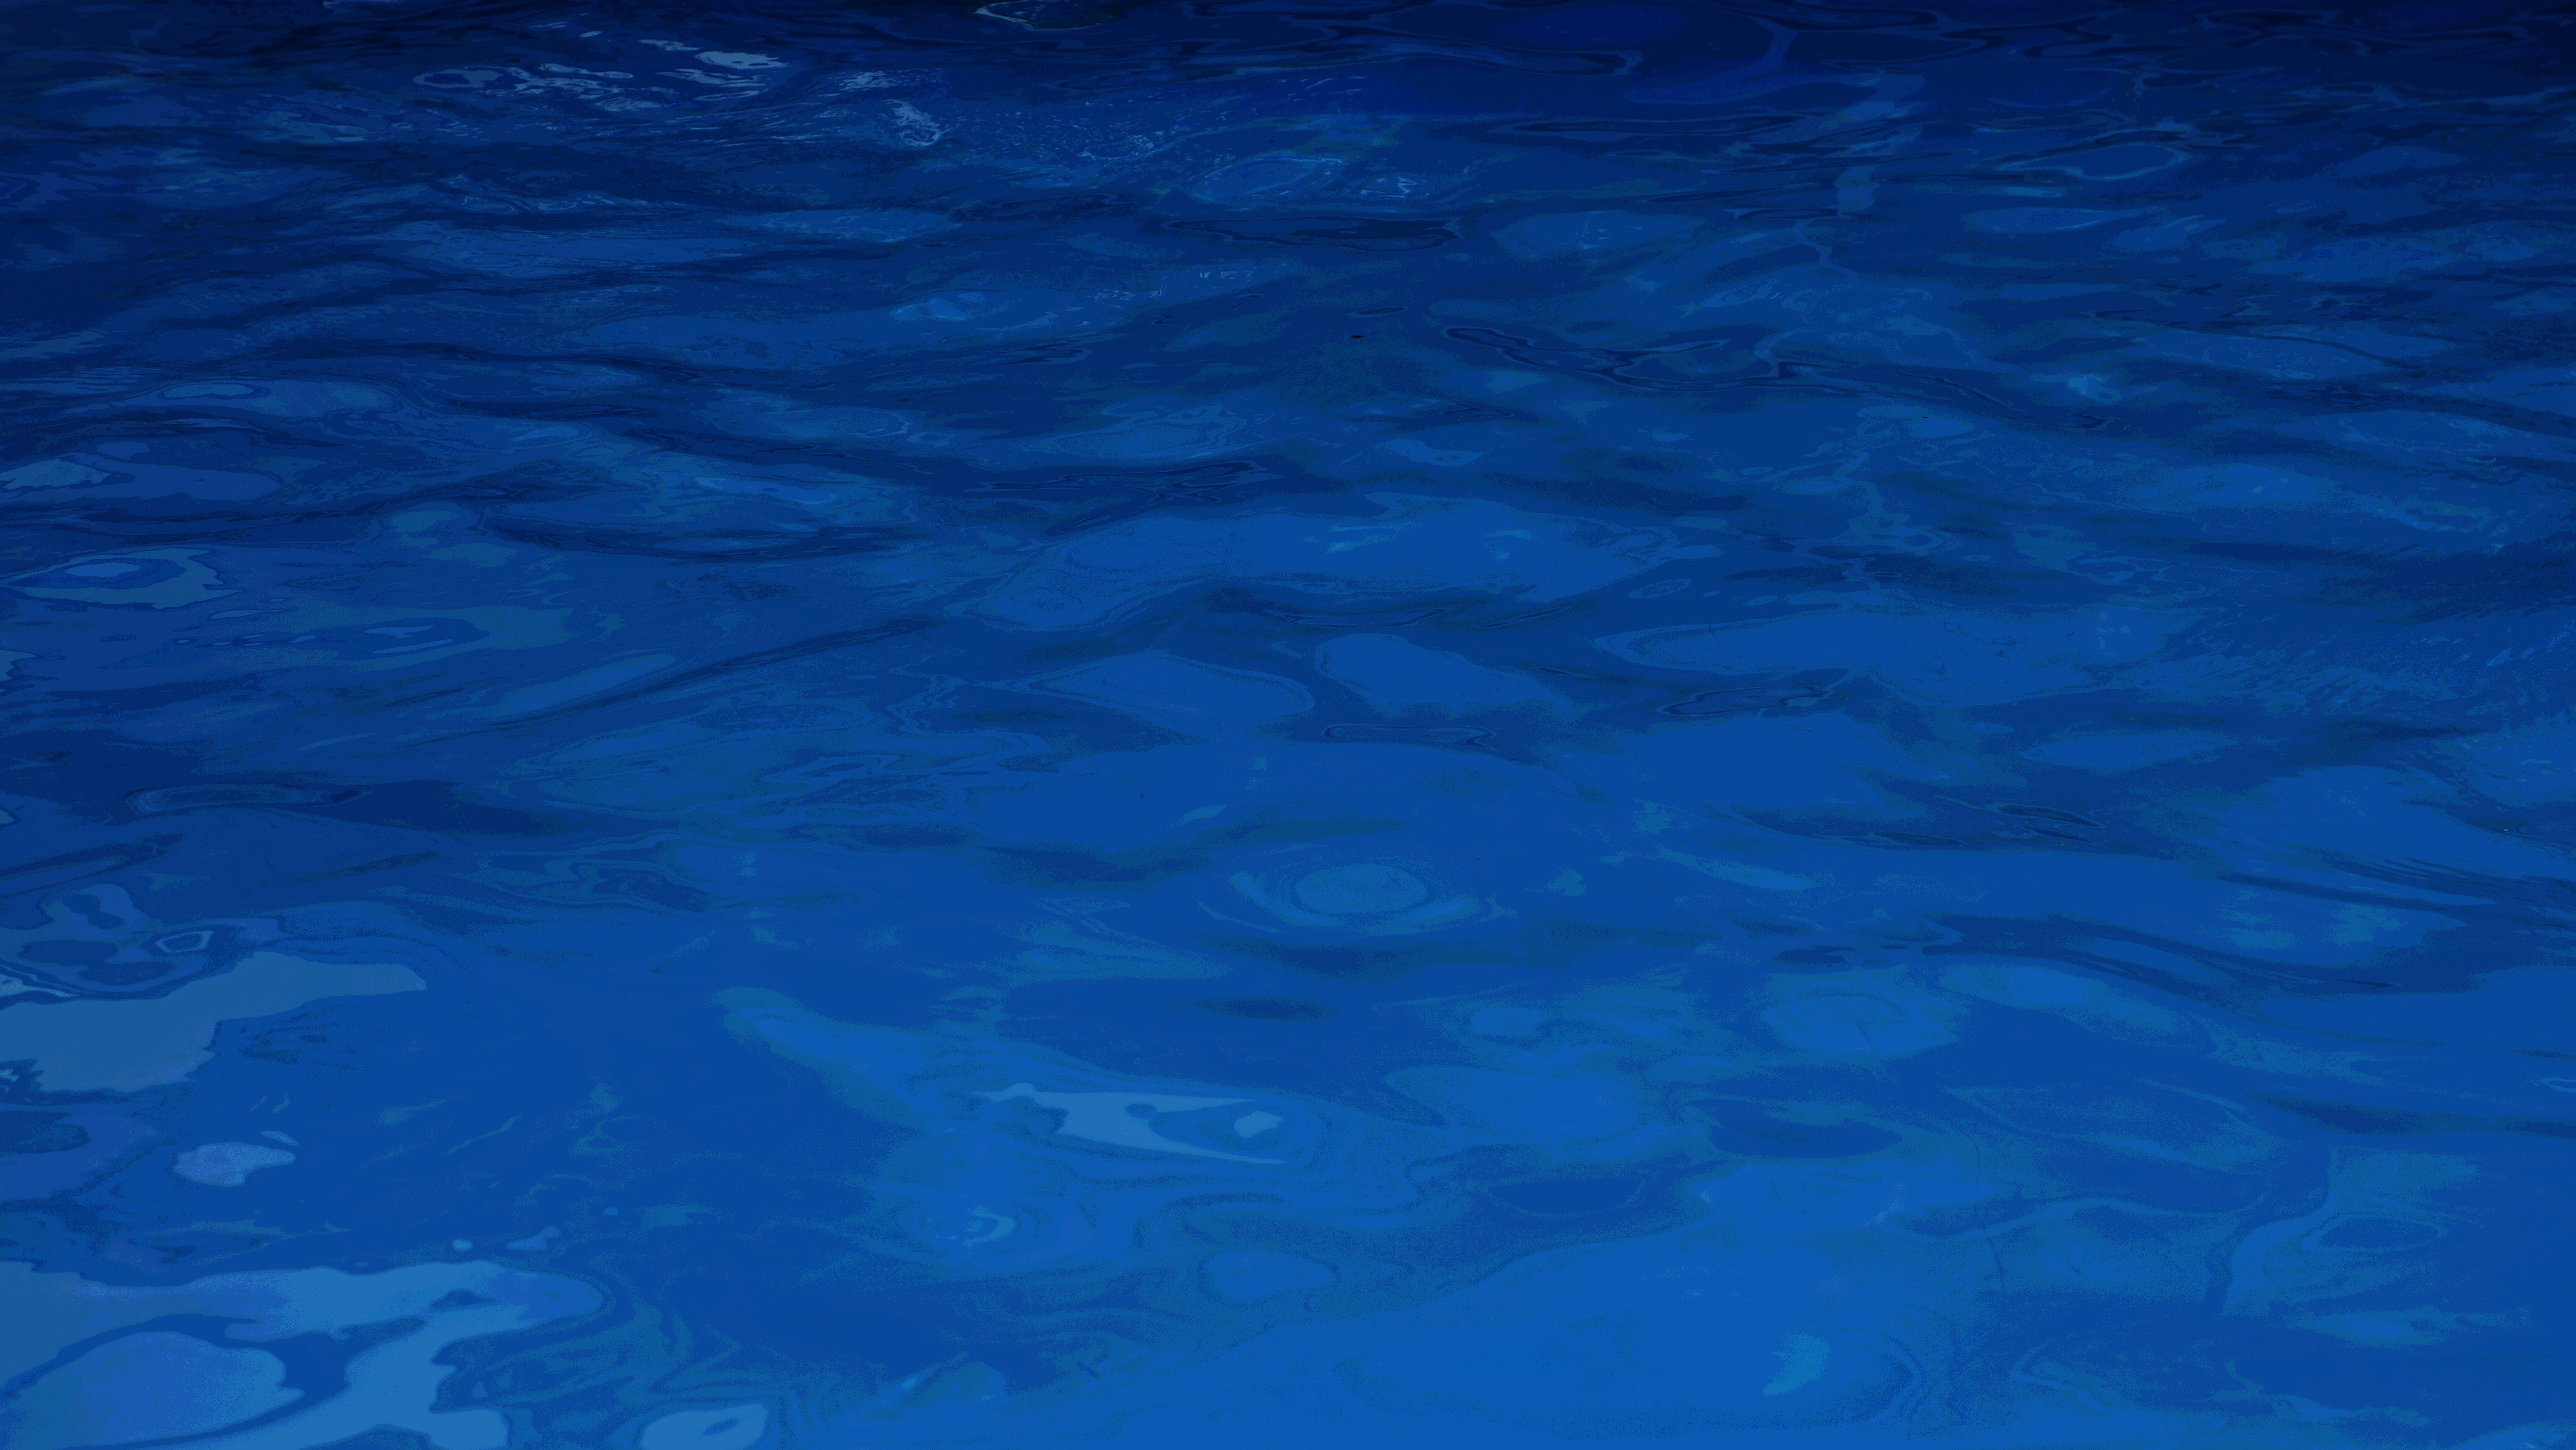
sea, ocean, abstract, wave, underwater, pattern, swimming pool, blue, streak, vibration, wind wave